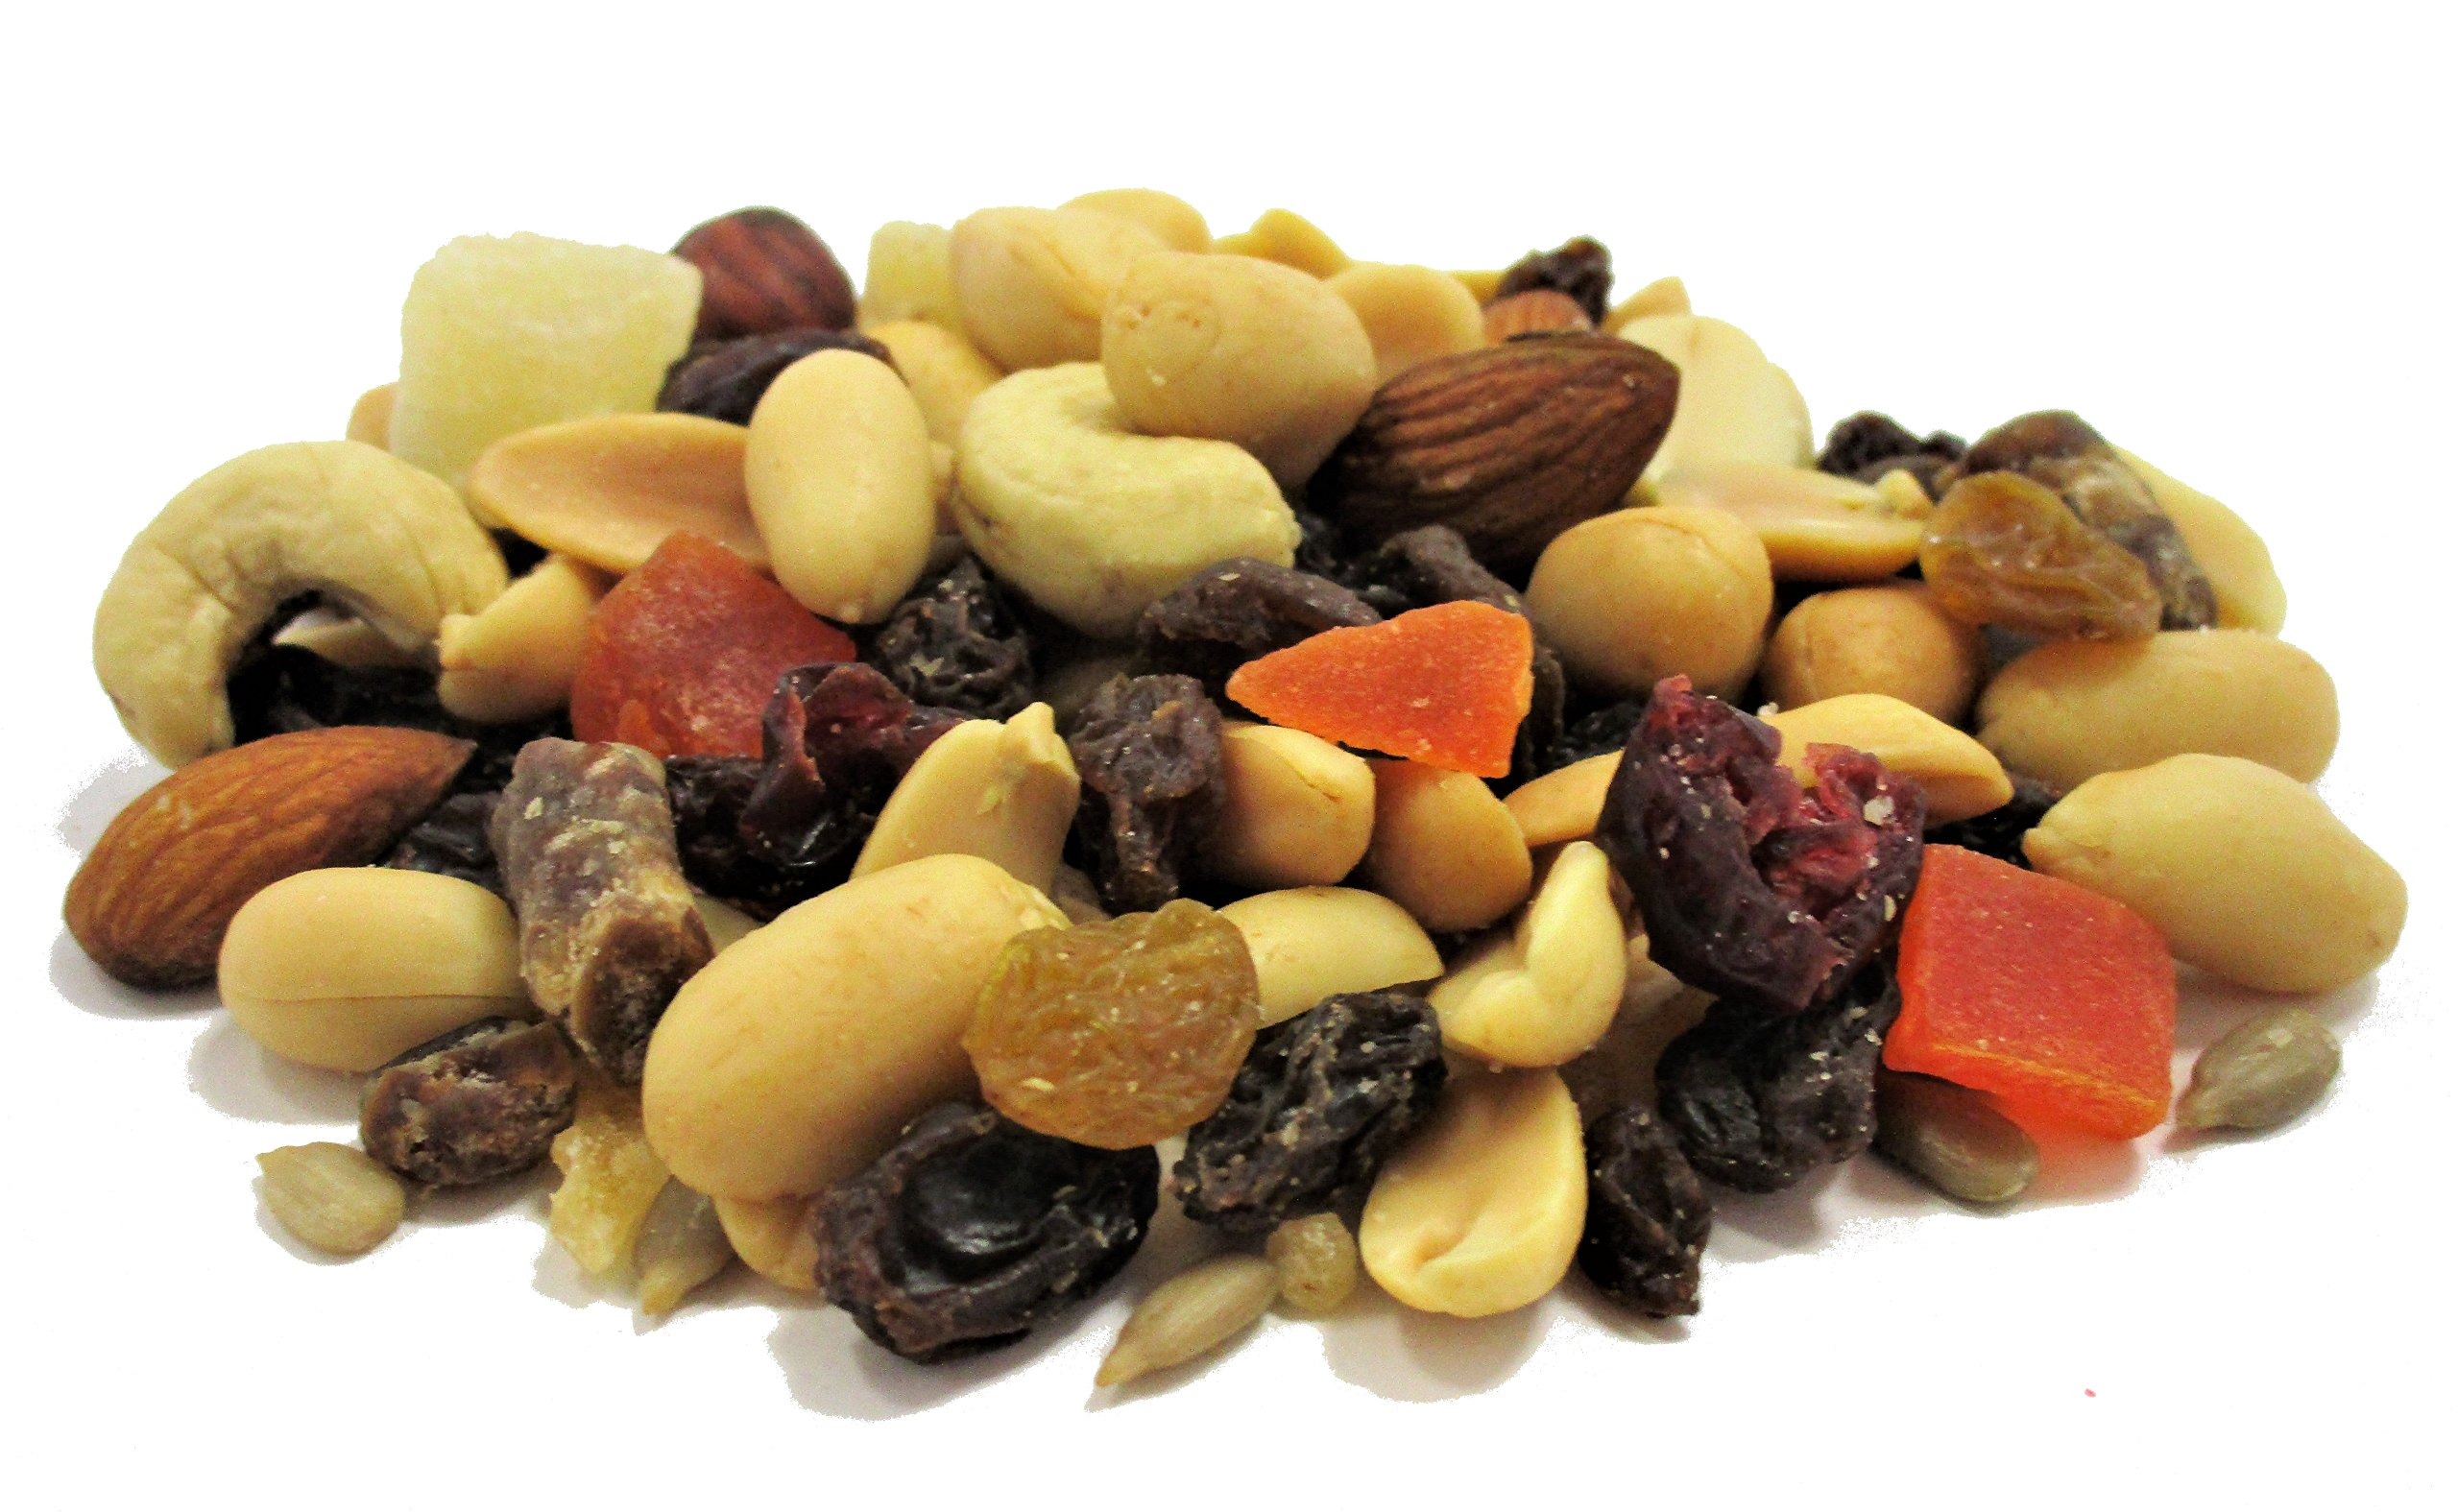
Item Name: Fruit 'n Nut Trail Mix by Its Delish (5 lbs)
Value: 1.0
Unit: Count

Price: 36.99